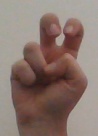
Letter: toot